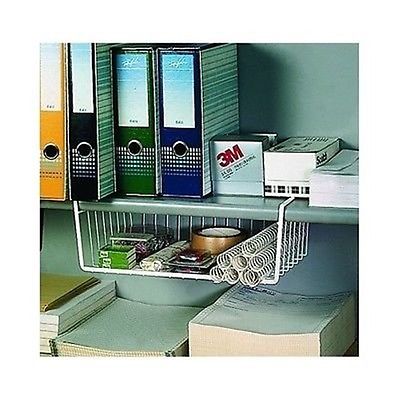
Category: cabinet